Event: Nepal Earthquake
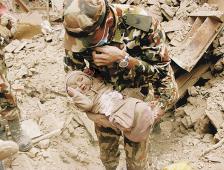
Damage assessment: damage